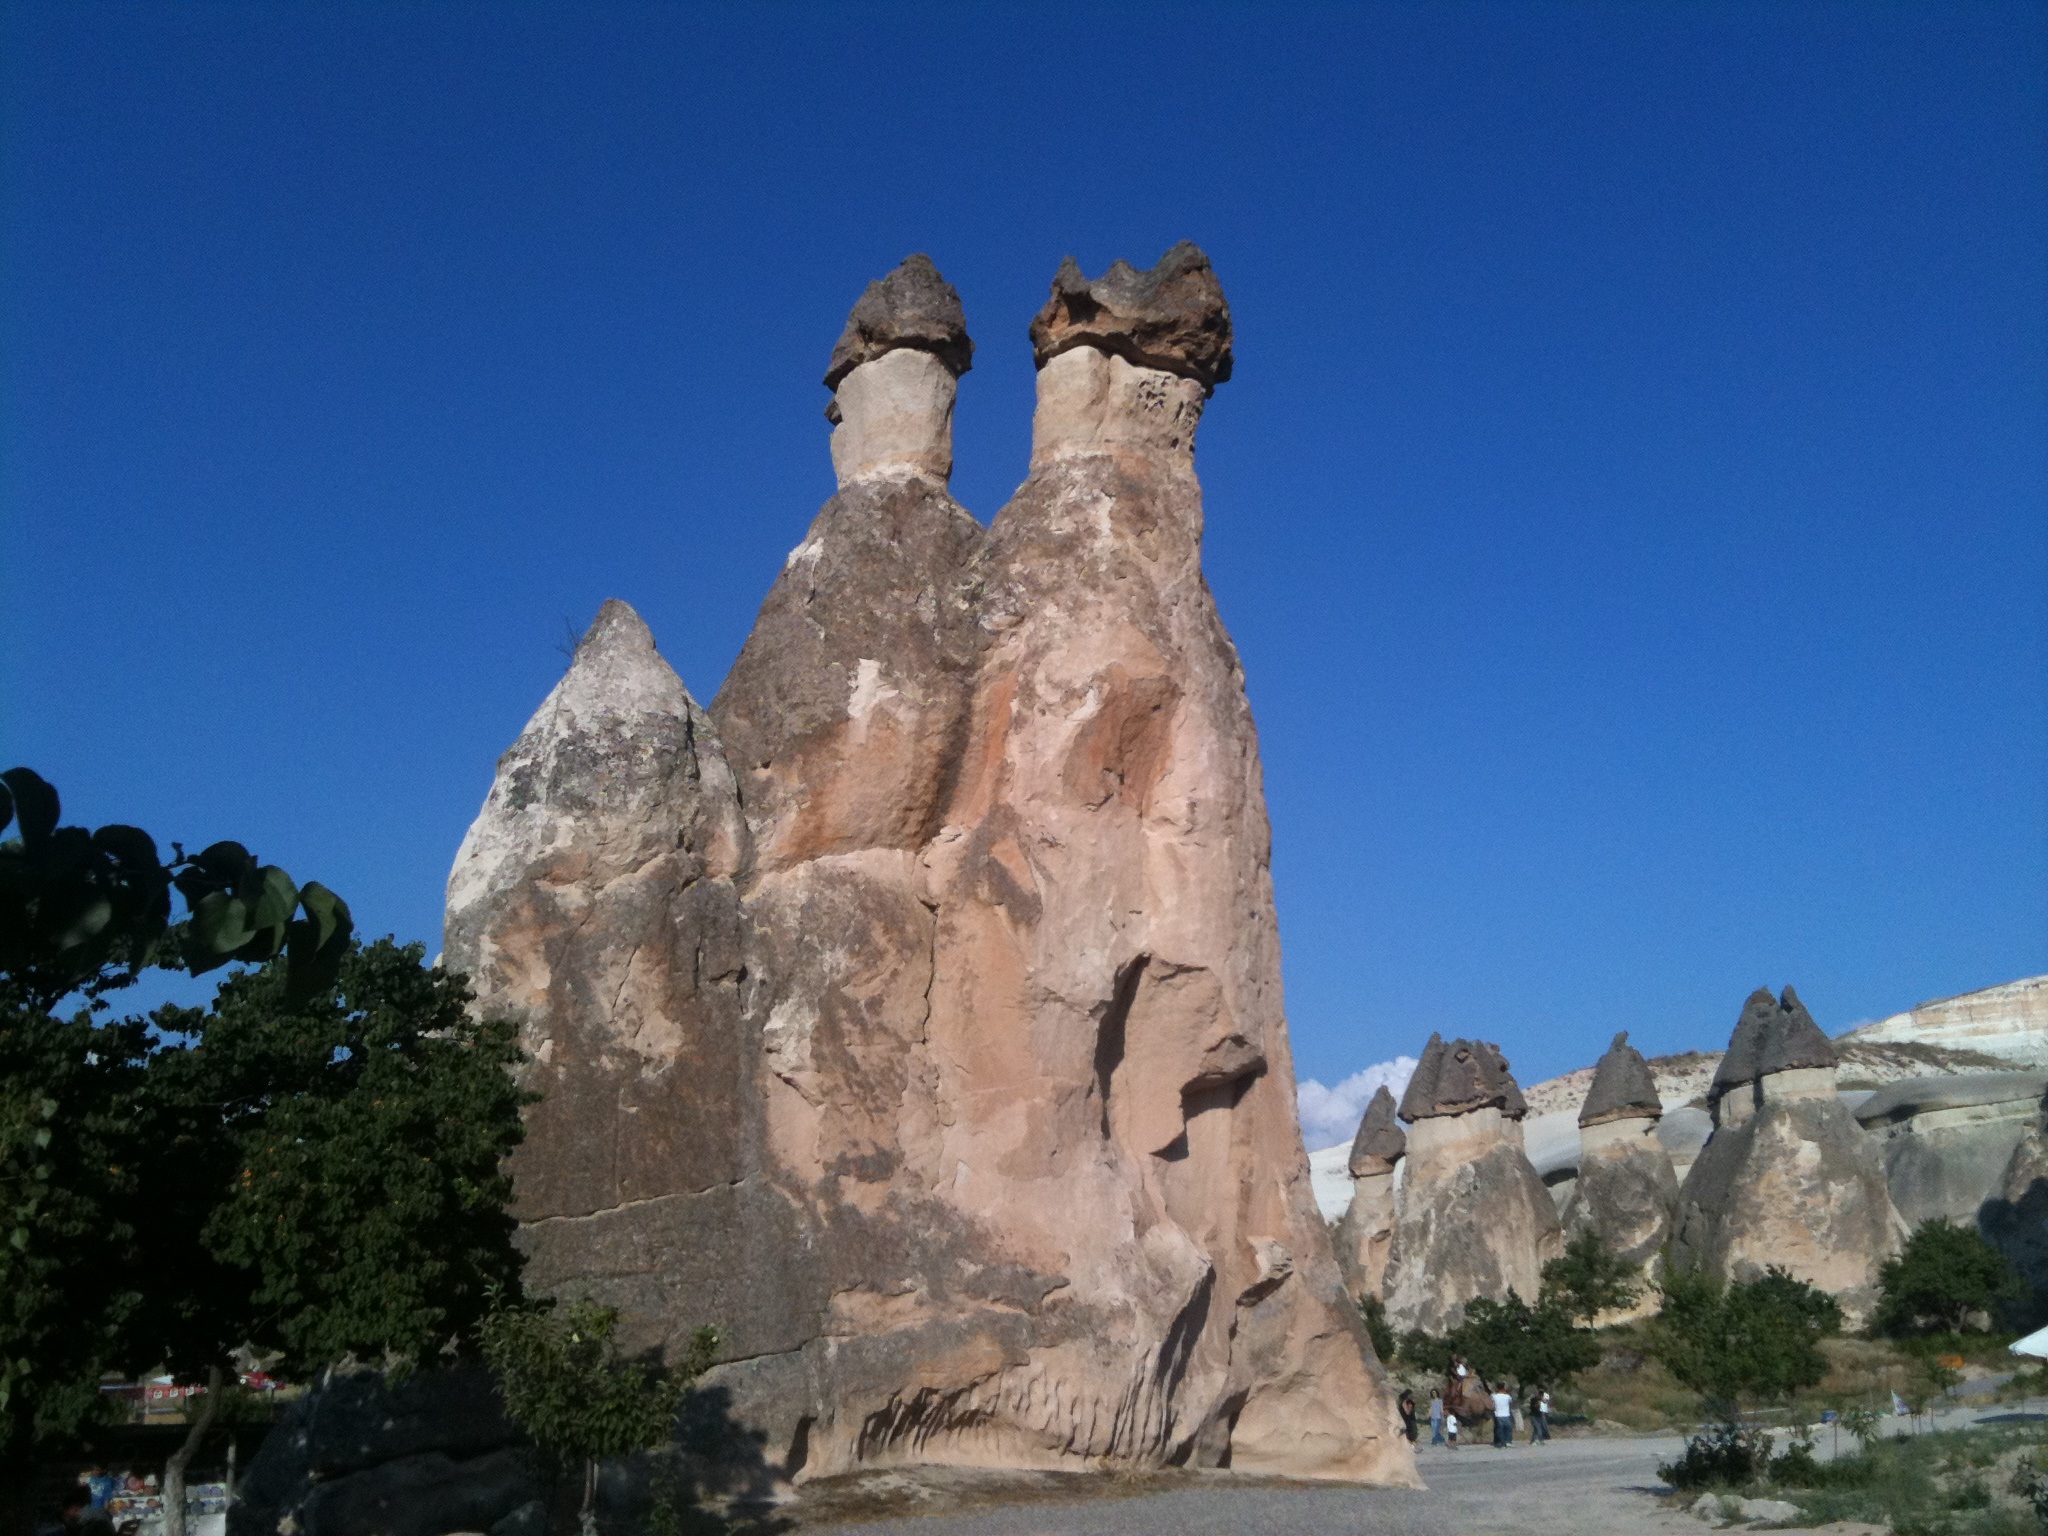
landscape, rock, architecture, valley, mountain range, stone, monument, vacation, formation, arch, asia, ancient, landmark, tourism, terrain, rocks, sculpture, geology, badlands, turkey, history, caves, volcanic, monolith, turkish, cappadocia, tours, ancient history